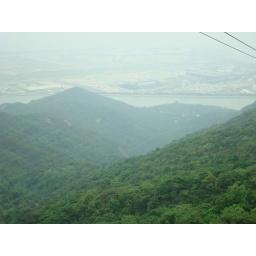
the longest sky lift in the universe carries me away from the mountain Buddha.